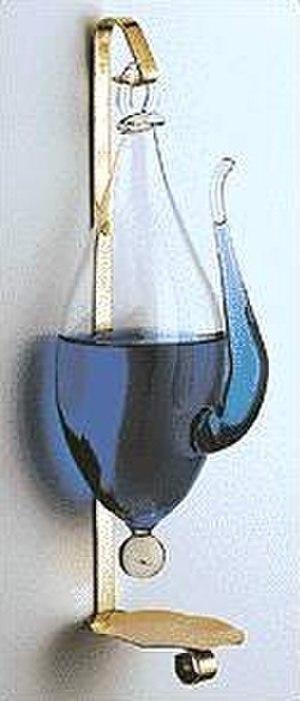
L’histoire de la météorologie connait trois périodes. Très tôt, durant l'Antiquité, les hommes essaient d'interpréter les phénomènes météorologiques qui rythment leur vie, le plus souvent les considérant comme une volonté des Dieux. Durant cette période, les Chinois sont les premiers à avoir une démarche rigoureuse face aux phénomènes météorologiques : ils effectuent des observations de manière régulière. Les Grecs sont les premiers à adopter une approche d'analyse et d'explication rationnelle. À cette époque, la météorologie regroupe de nombreux domaines comme l'astronomie, la géographie ou encore la sismologie.